Ralph de Toledano

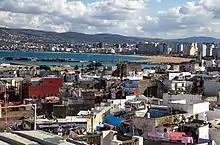
Toledano was born in Tangier (panorama)

Toledano was born in Tangier, Morocco, the son of Simy (Nahon), a former news correspondent, and Haim Toledano, a businessman and journalist. His parents were both Sephardic Jews and American citizens. Toledano was brought to New York at the age of four or five.